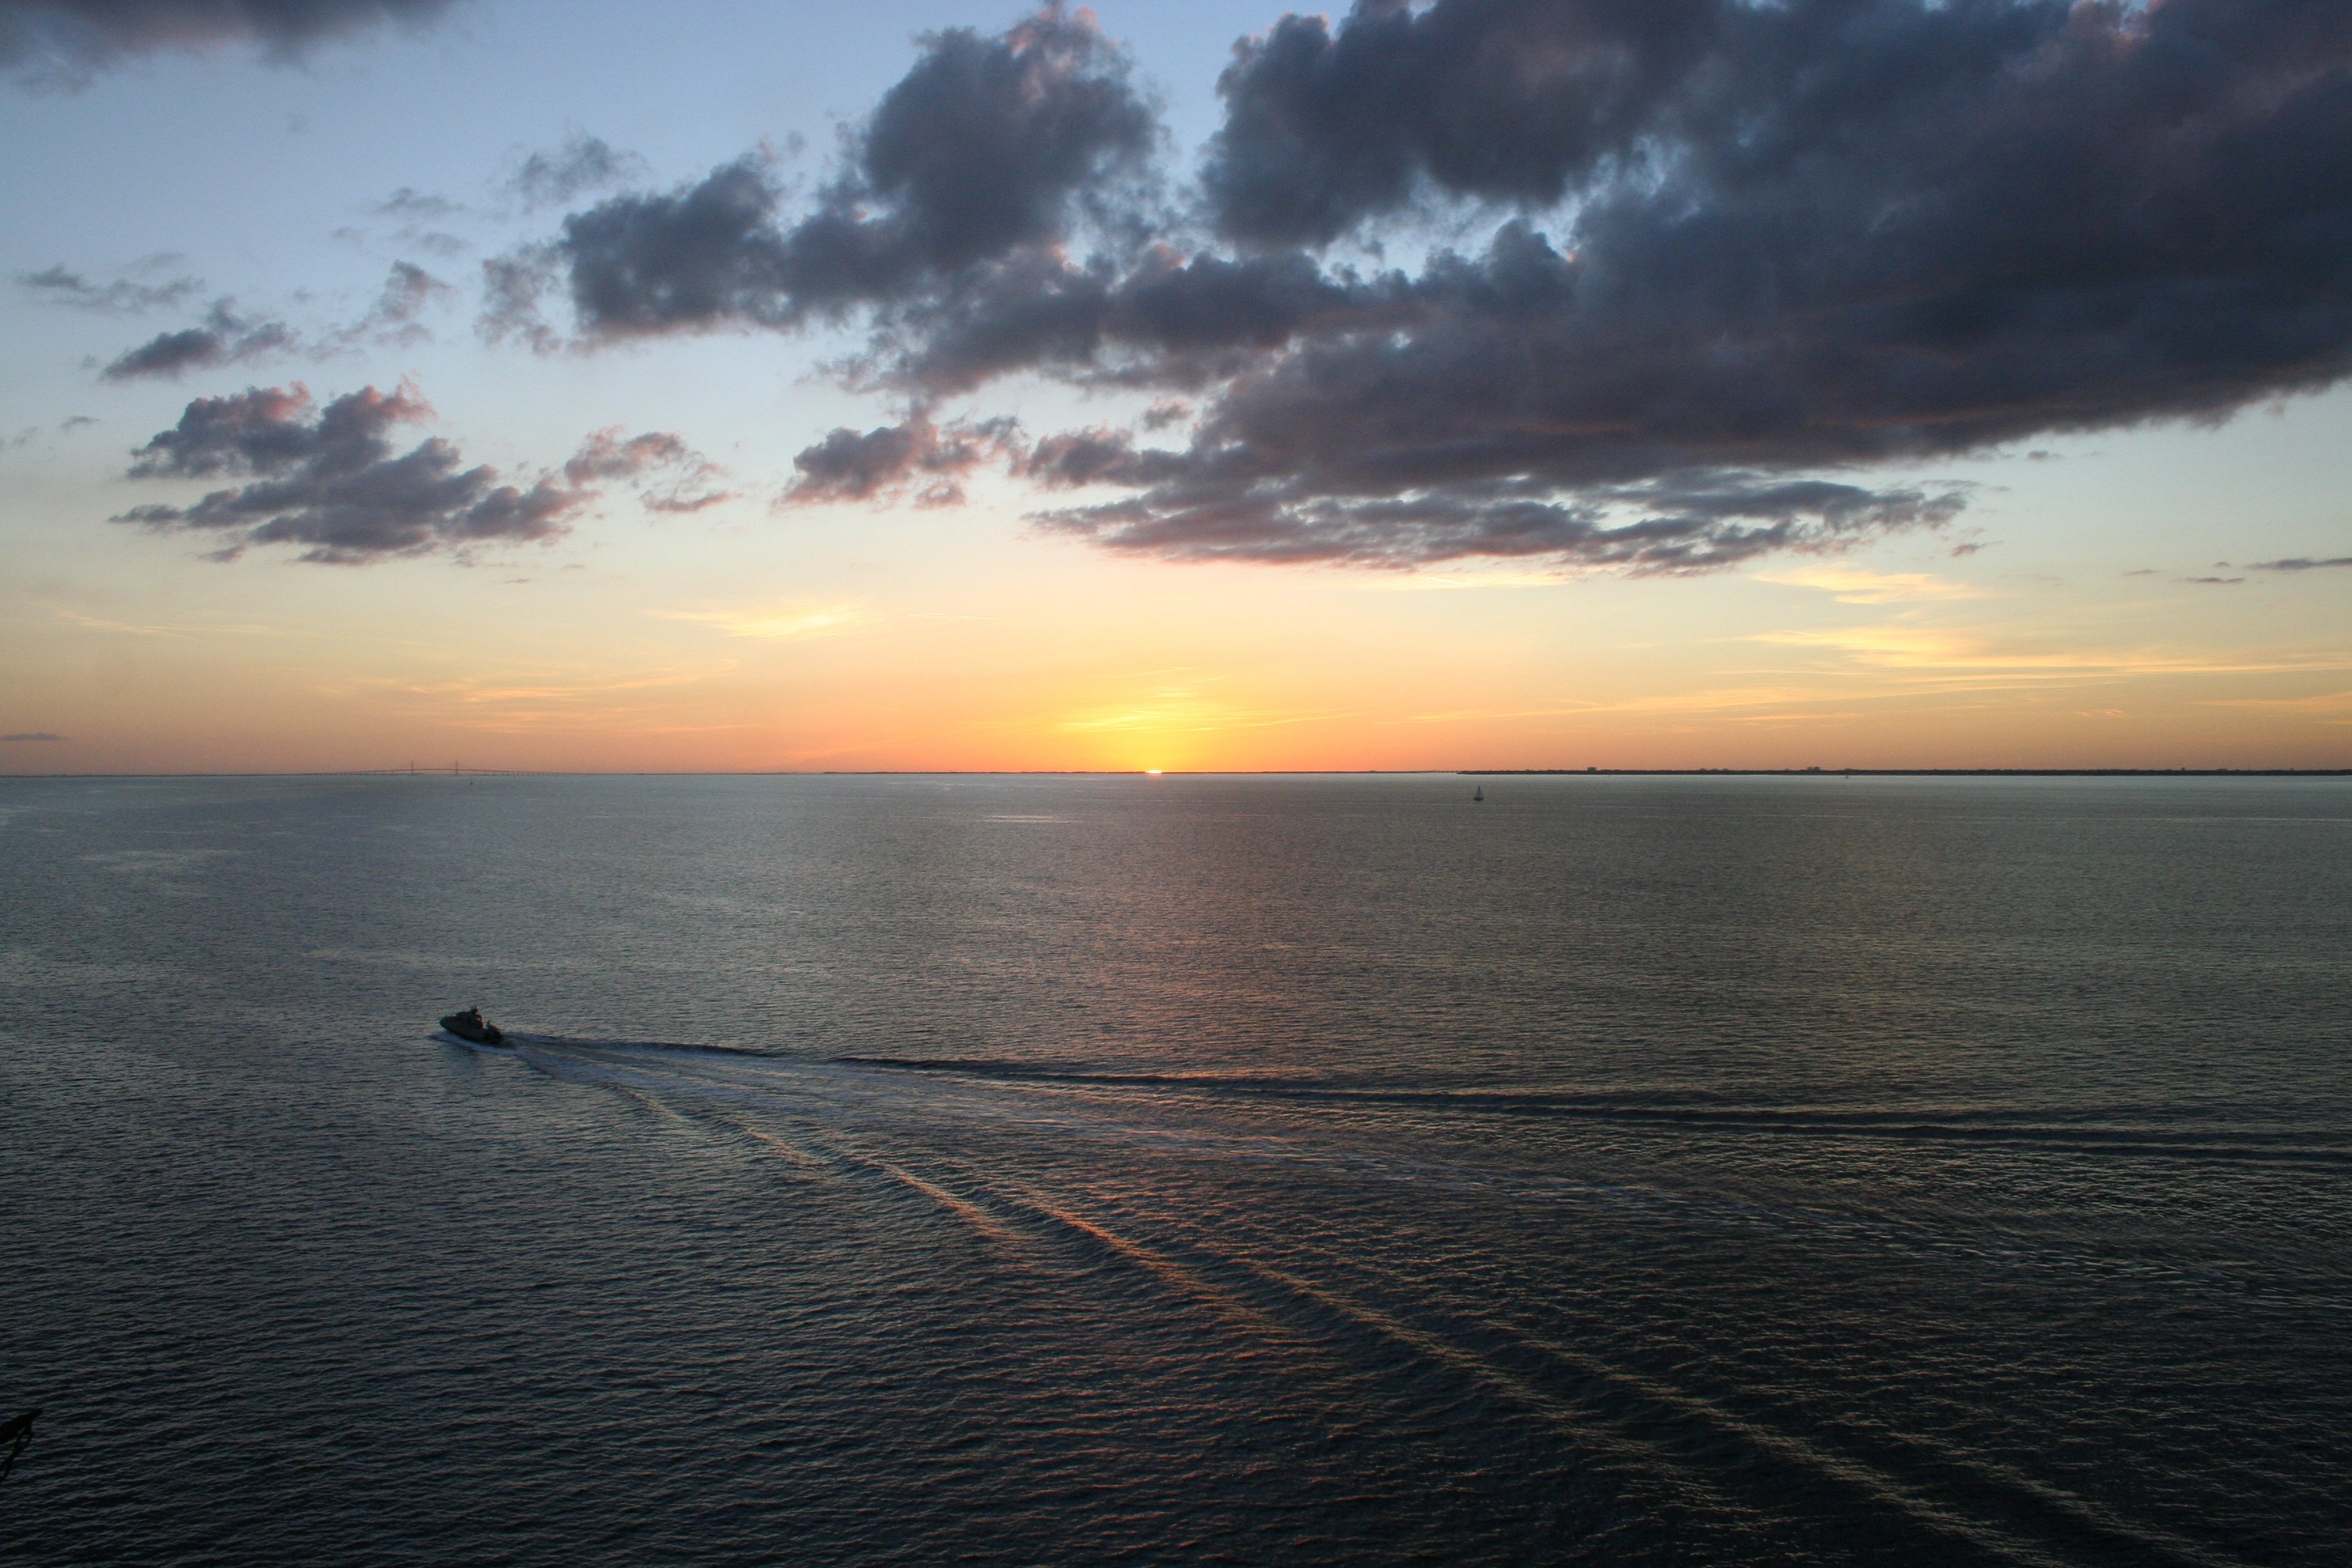
beach, sea, coast, nature, outdoor, ocean, horizon, cloud, sky, sunshine, sun, sunrise, sunset, sunlight, morning, shore, wave, dawn, travel, dusk, evening, bay, afterglow, wind wave